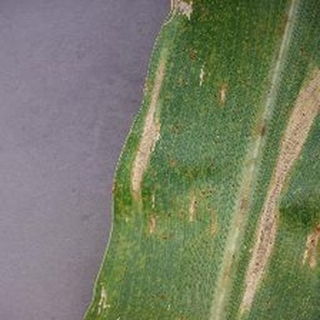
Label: corn_northern_leaf_blight